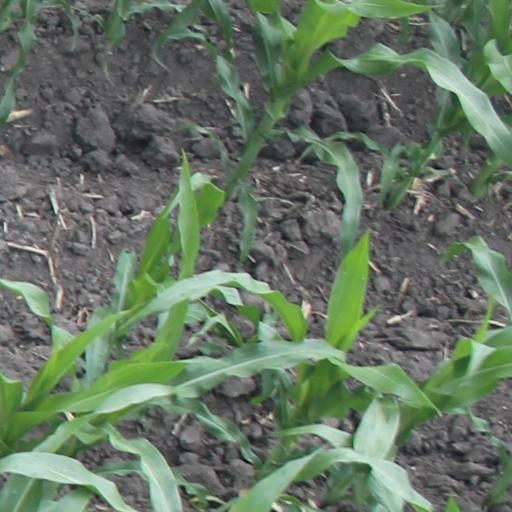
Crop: maize; corn